Berlin Peace Column

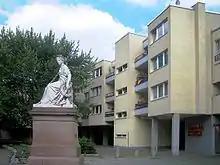
"The Peace", 1879 by Albert Wolff

The Peace Column (German: Friedenssäule) is a column located in Mehringplatz in Berlin, Germany. Designed by Christian Gottlieb Cantian and erected in 1843, the 19-meter column is topped with a brass statue of Victoria, goddess of victory, designed by Christian Daniel Rauch. In 1876, allegories of the four victorious allies of Waterloo (or Belle Alliance in Prussian historiography) were added, and in 1879 two more sculptures followed: "The Peace" by Albert Wolff and "Clio", writing the history of the Wars of Liberation (Befreiungskriege) by .